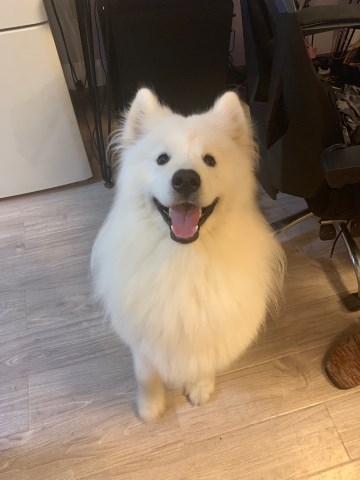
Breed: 2192-n000088-Samoyed